Zdeněk Vaněk

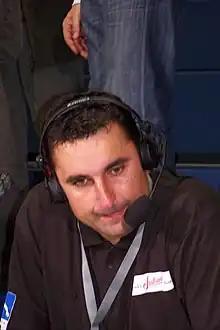
Zdeněk Vaněk (2008)

Zdeněk Vaněk (born 19 July 1968 in Jaroměř) is a Czech former handball player and coach who competed in the 1988 Summer Olympics and in the 1992 Summer Olympics.